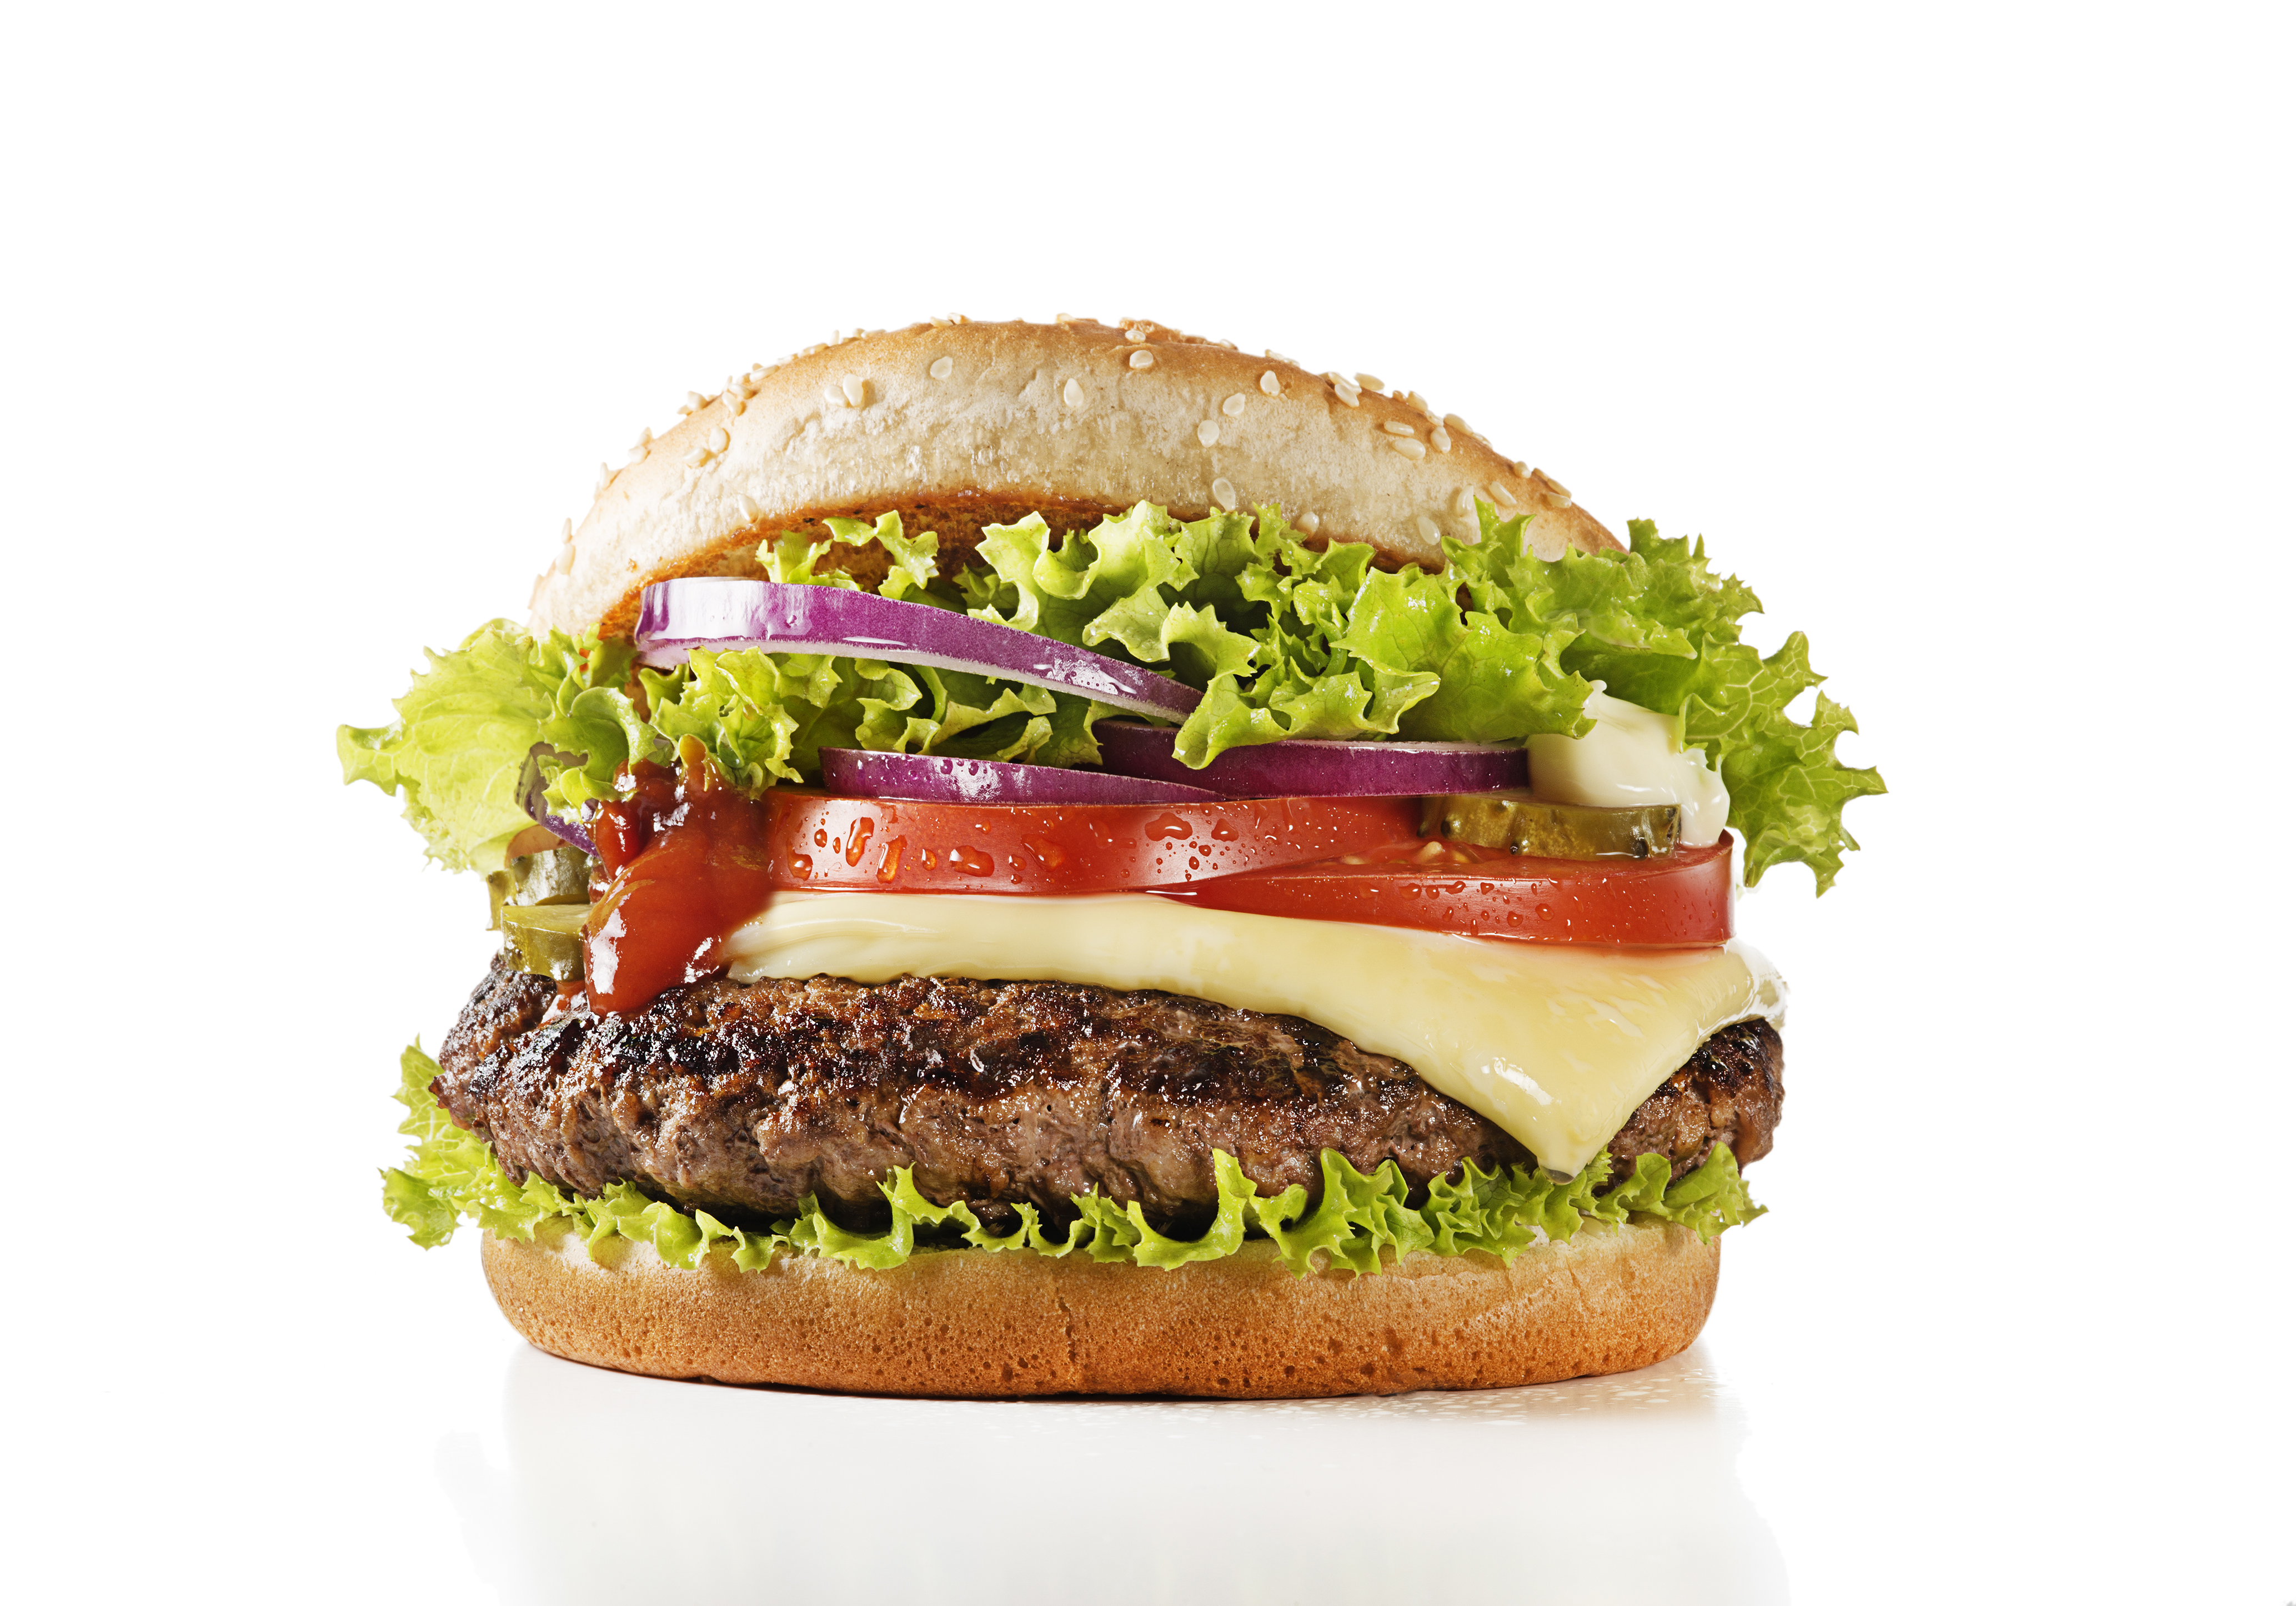
Dish: burger